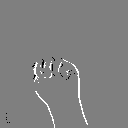
ASL letter: m